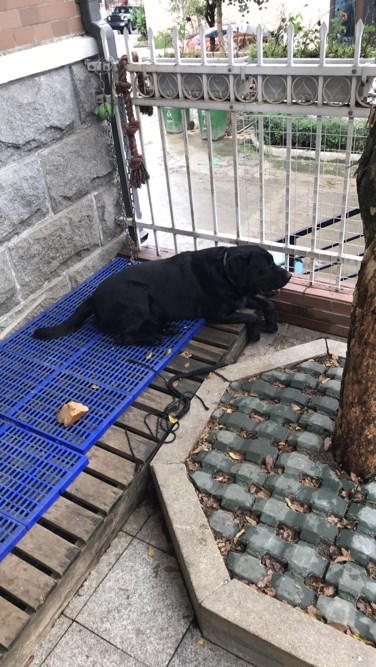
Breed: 3580-n000122-Labrador_retriever